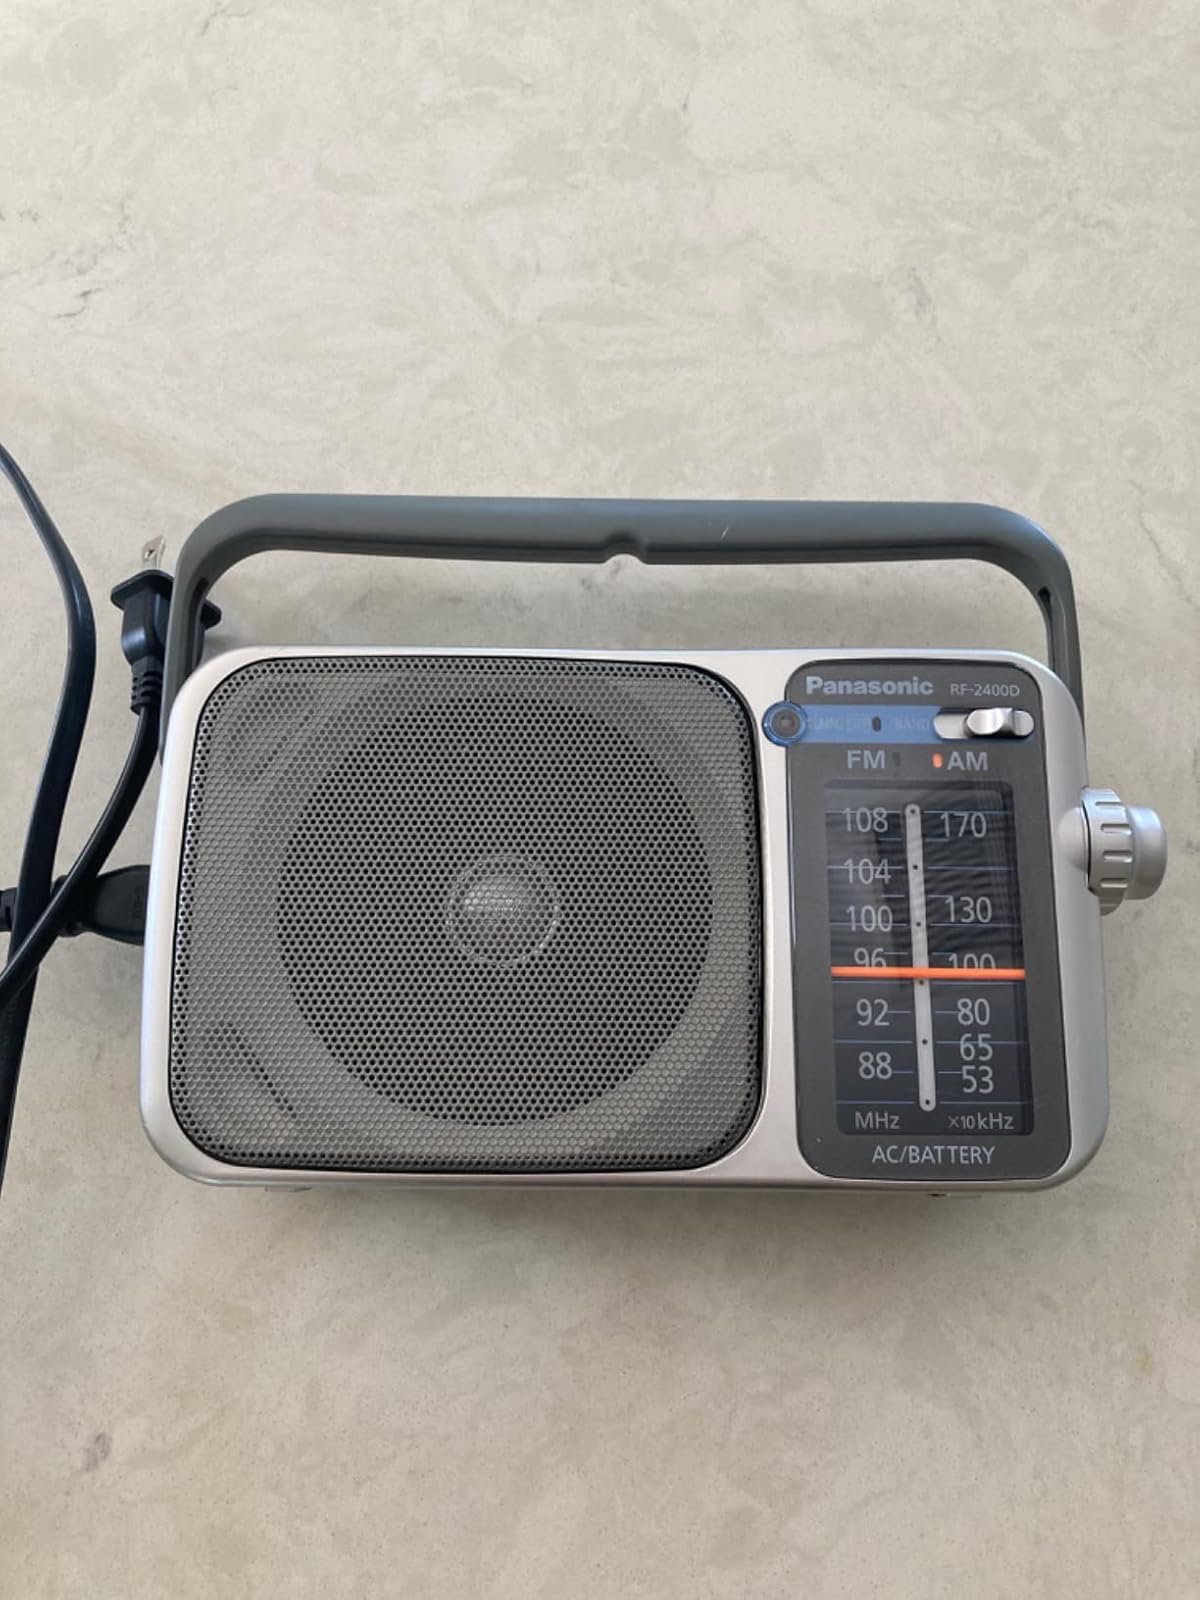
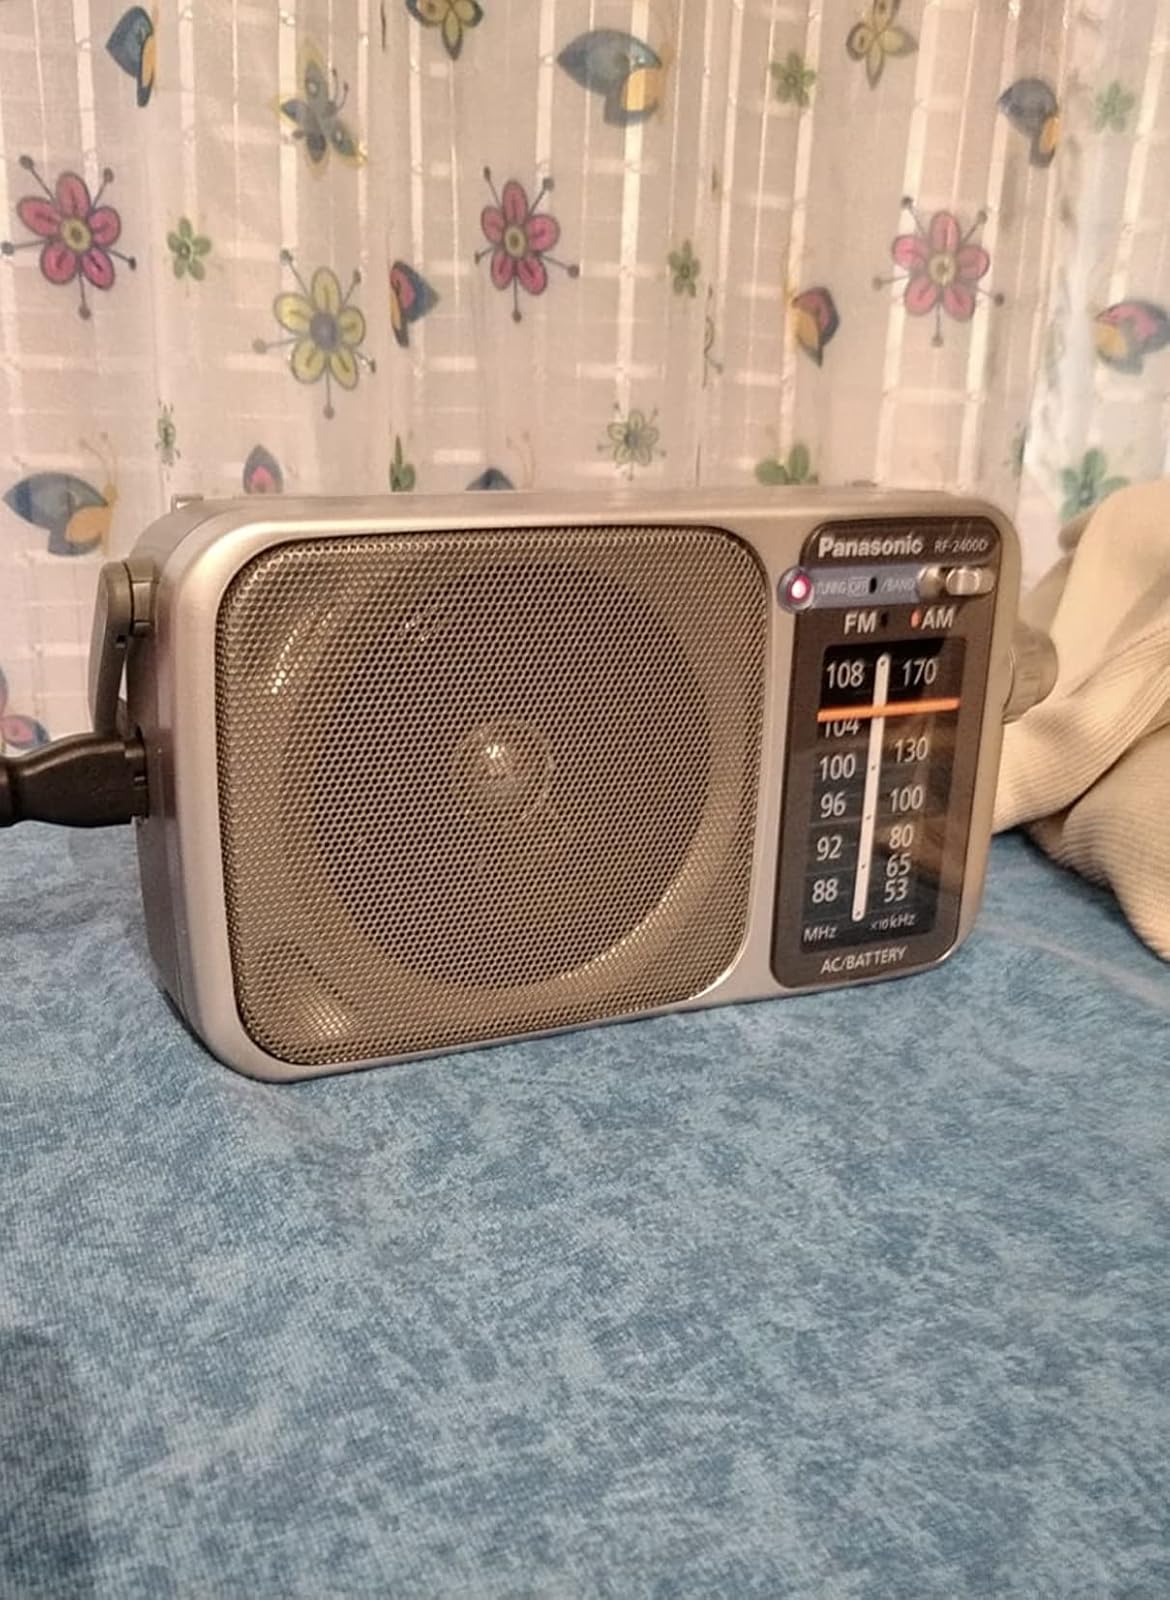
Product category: radio
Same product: yes